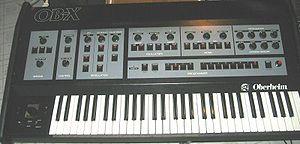
L'Oberheim OB-X est un synthétiseur analogique de la marque Oberheim, commercialisé à partir de 1979.